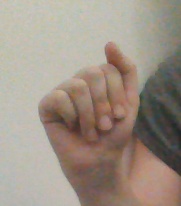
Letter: saad